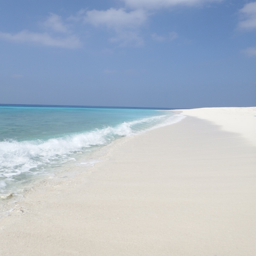
the beach on the eastern side of the sandbar